Poland Is Not Yet Lost

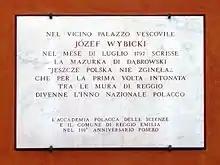
A commemorative plaque in Reggio Emilia, Italy

The chorus and subsequent stanzas include heart-lifting examples of military heroes, set as role models for Polish soldiers: Jan Henryk Dąbrowski, Napoleon, Stefan Czarniecki, and Tadeusz Kościuszko.